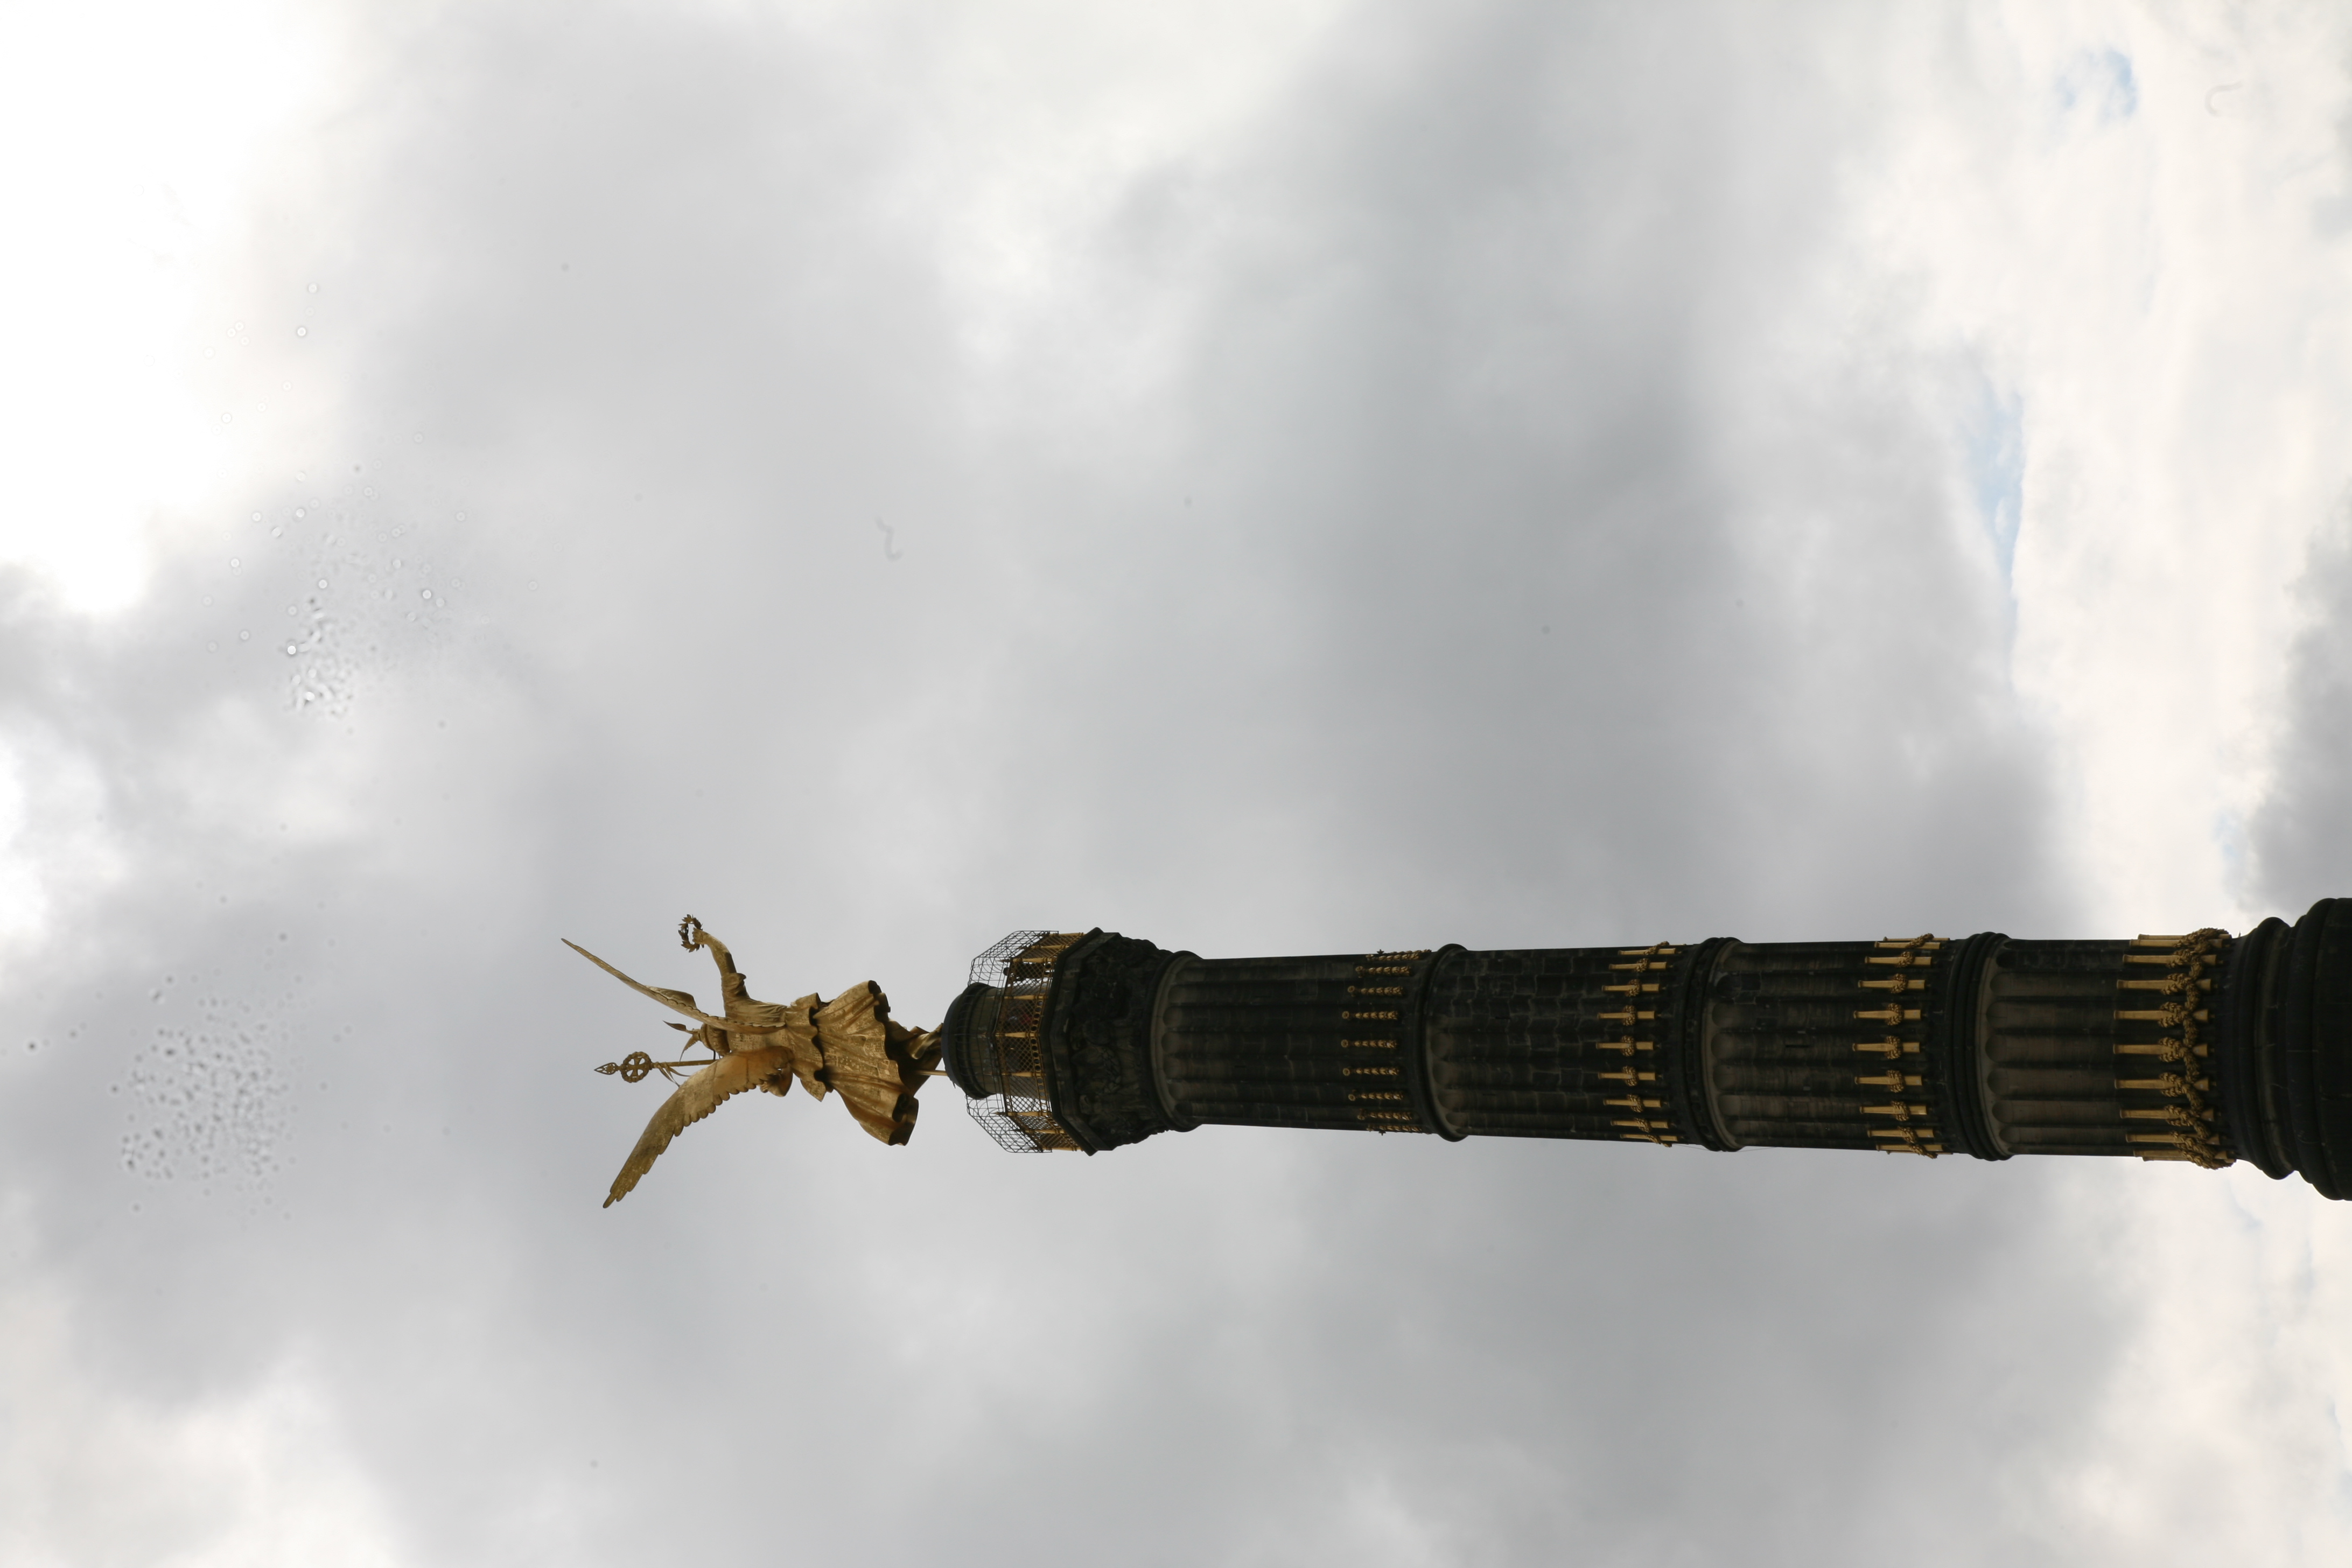
cloud, sky, monument, statue, column, tower, landmark, drake, sculpture, temple, spire, steeple, germany, deutschland, allemagne, berlin, mitte, victoria, tiergarten, strack, victorycolumn, friedrichdrake, siegessa le, groserstern